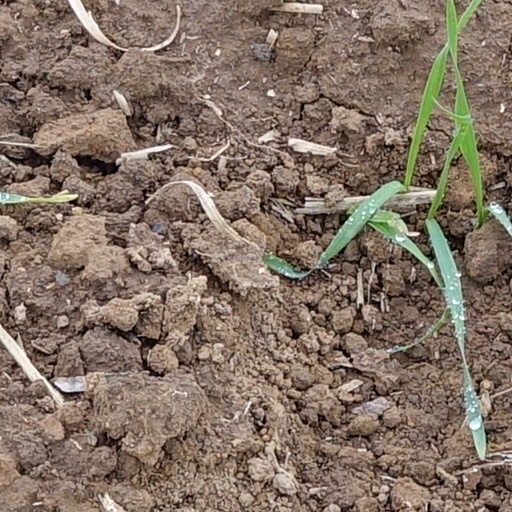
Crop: wheat